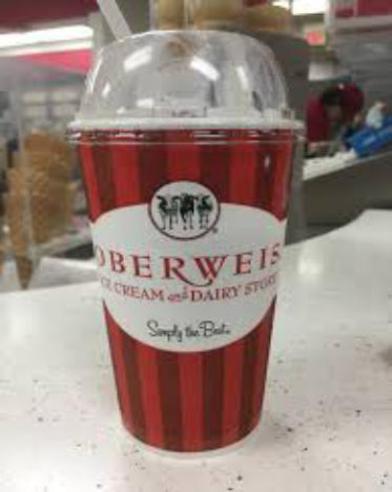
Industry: Food